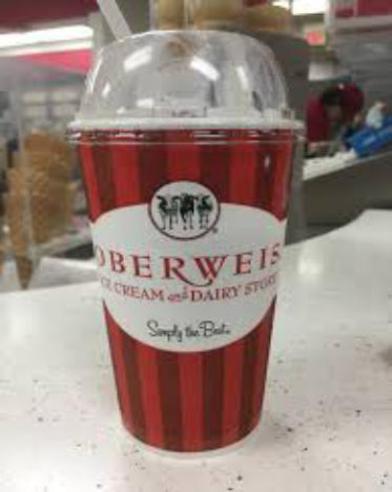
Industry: Food